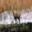
Label: deer